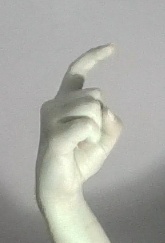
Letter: ra